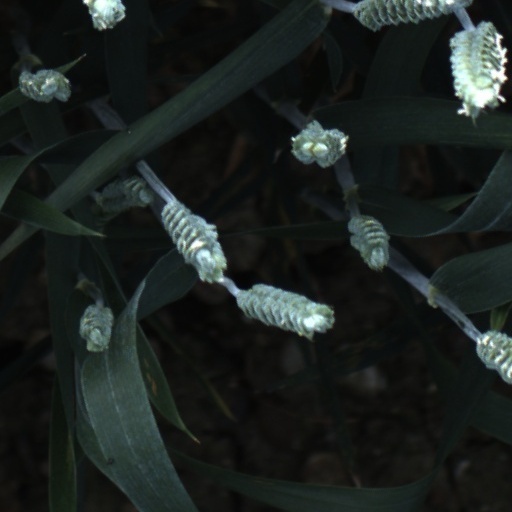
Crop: wheat